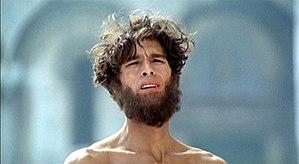
Médée est un film italien de Pier Paolo Pasolini, sorti en 1969, avec Maria Callas dans le rôle principal. Il est inspiré par le mythe de Médée et plus particulièrement par la version qu'en a donné Euripide dans sa Médée.